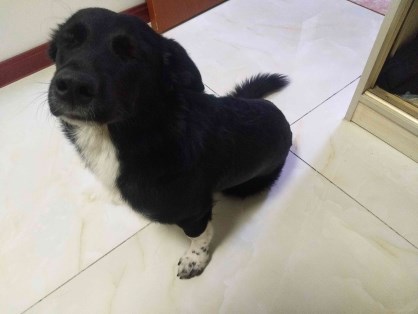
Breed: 2594-n000109-Border_collie